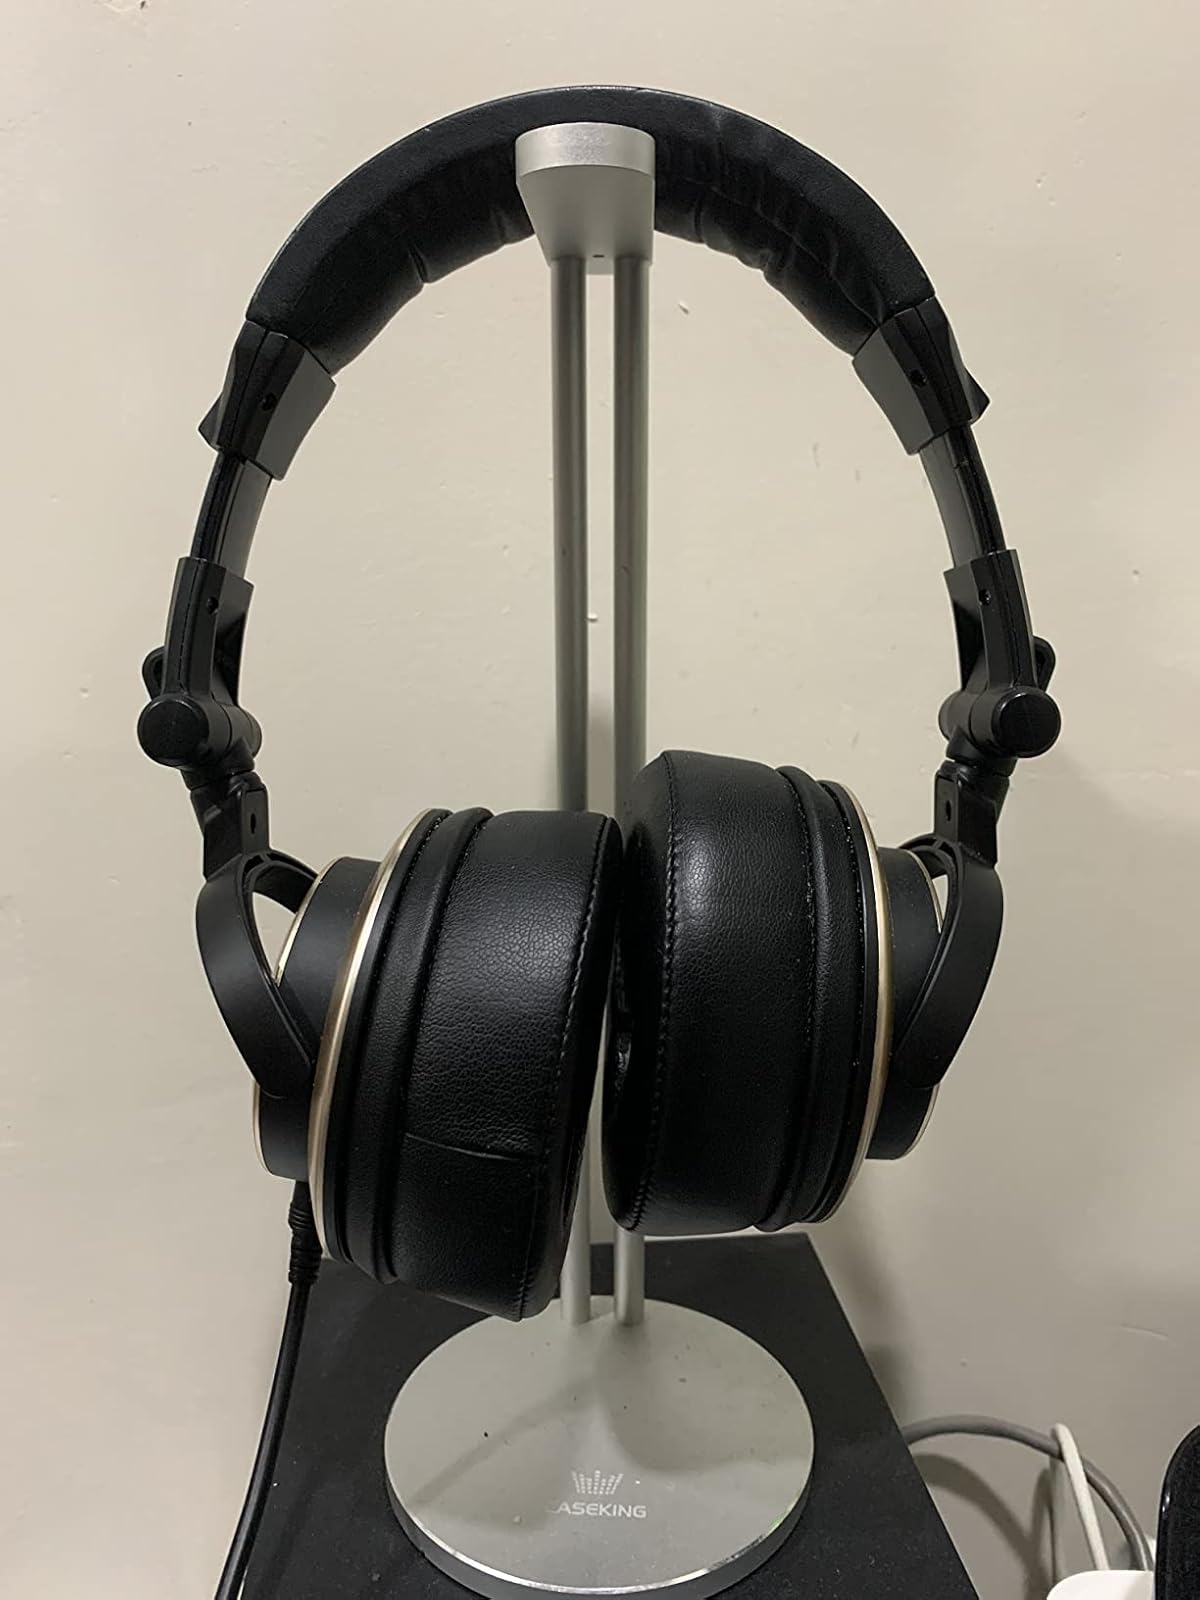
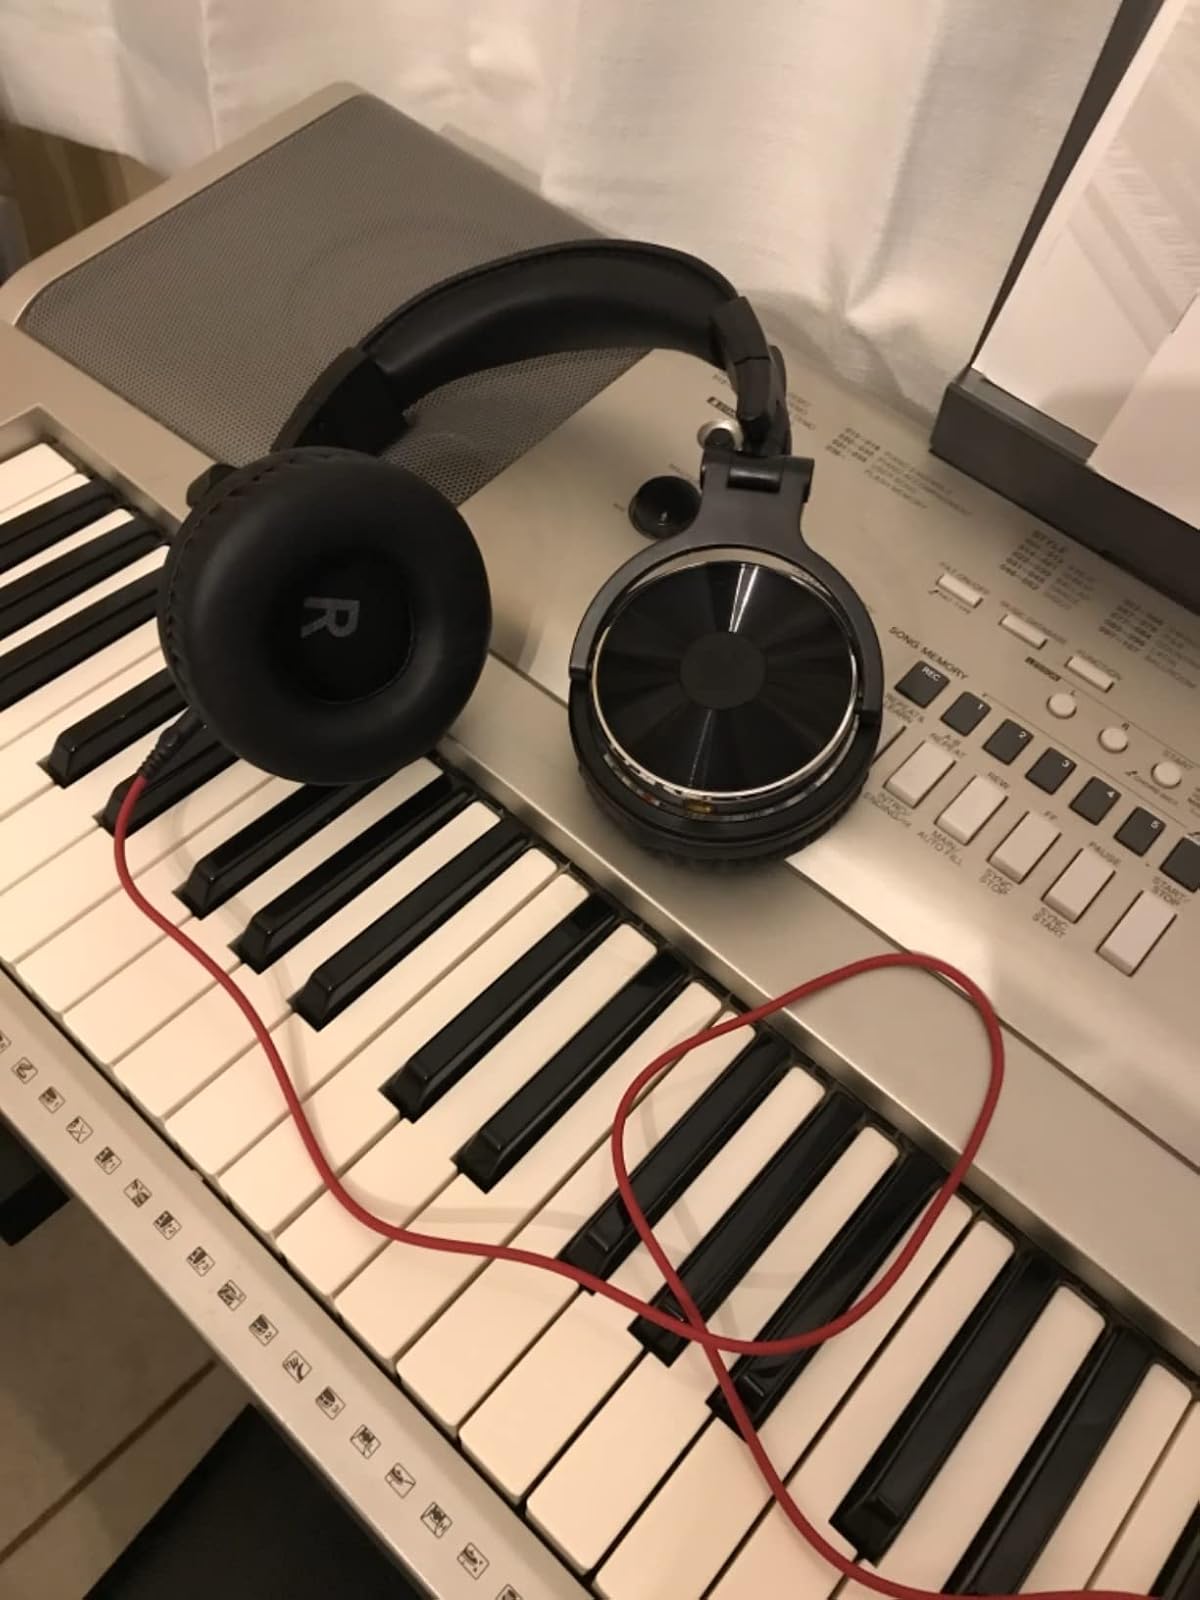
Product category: headphones
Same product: no